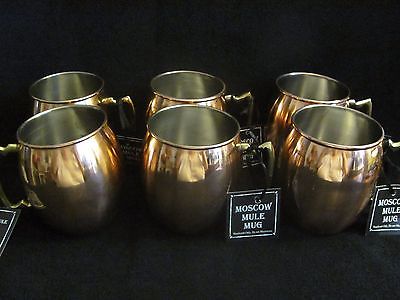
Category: mug